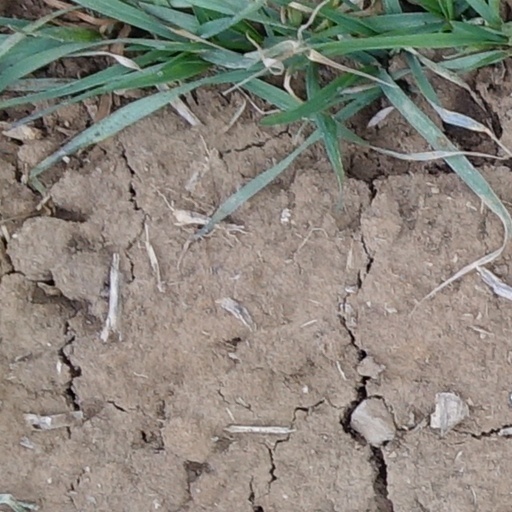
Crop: wheat